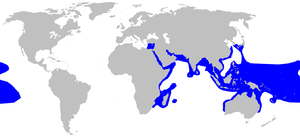
Sorttippet revhaj
Udbredelse af den sorttippede revhaj
Udbredelse af den sorttippede revhaj
Den sorttippede revhaj er en haj, der lever i varme tempererede have. Den anses for at være den mest almindelige revhaj, og den kan kendes på den sorte finne. Det er en mellemstor haj som normalt bliver mellem 90-115 cm, men kan blive næsten 2 meter og opnå en vægt på 15 kg.